Uttar Pradesh State Road Transport Corporation

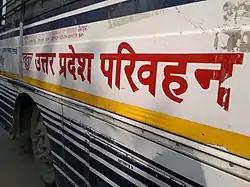
UPSRTC Logo

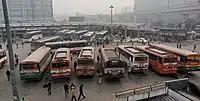
UPSRTC's Kaushambi bus depot

The corporation has been divided into 20 regions for efficient functioning, of which 1 region operates urban and suburban services. Each region has a regional workshop, where major repair and maintenance, as well as assembly and reconditioning, is performed. Each region has been further divided into operational units called depots, of which there are 115, including Car-Section. Each depot has a depot workshop attached to it to provide supportive maintenance facilities. The locations of the depots are as follows: